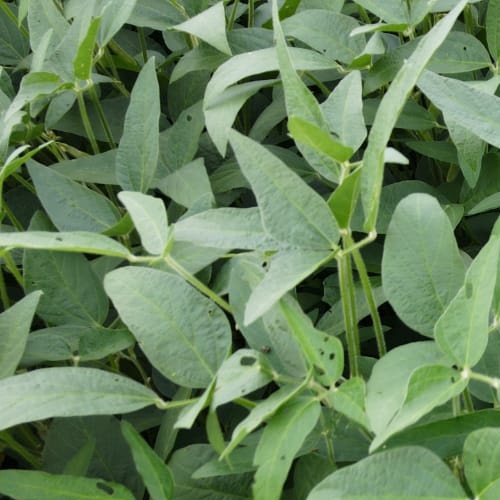
Label: Diabrotica_speciosa